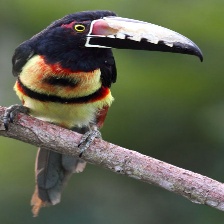
Species: COLLARED ARACARI
Scientific name: PTEROGLOSSUS TORQUATUS
ImageNet parent category: toucan